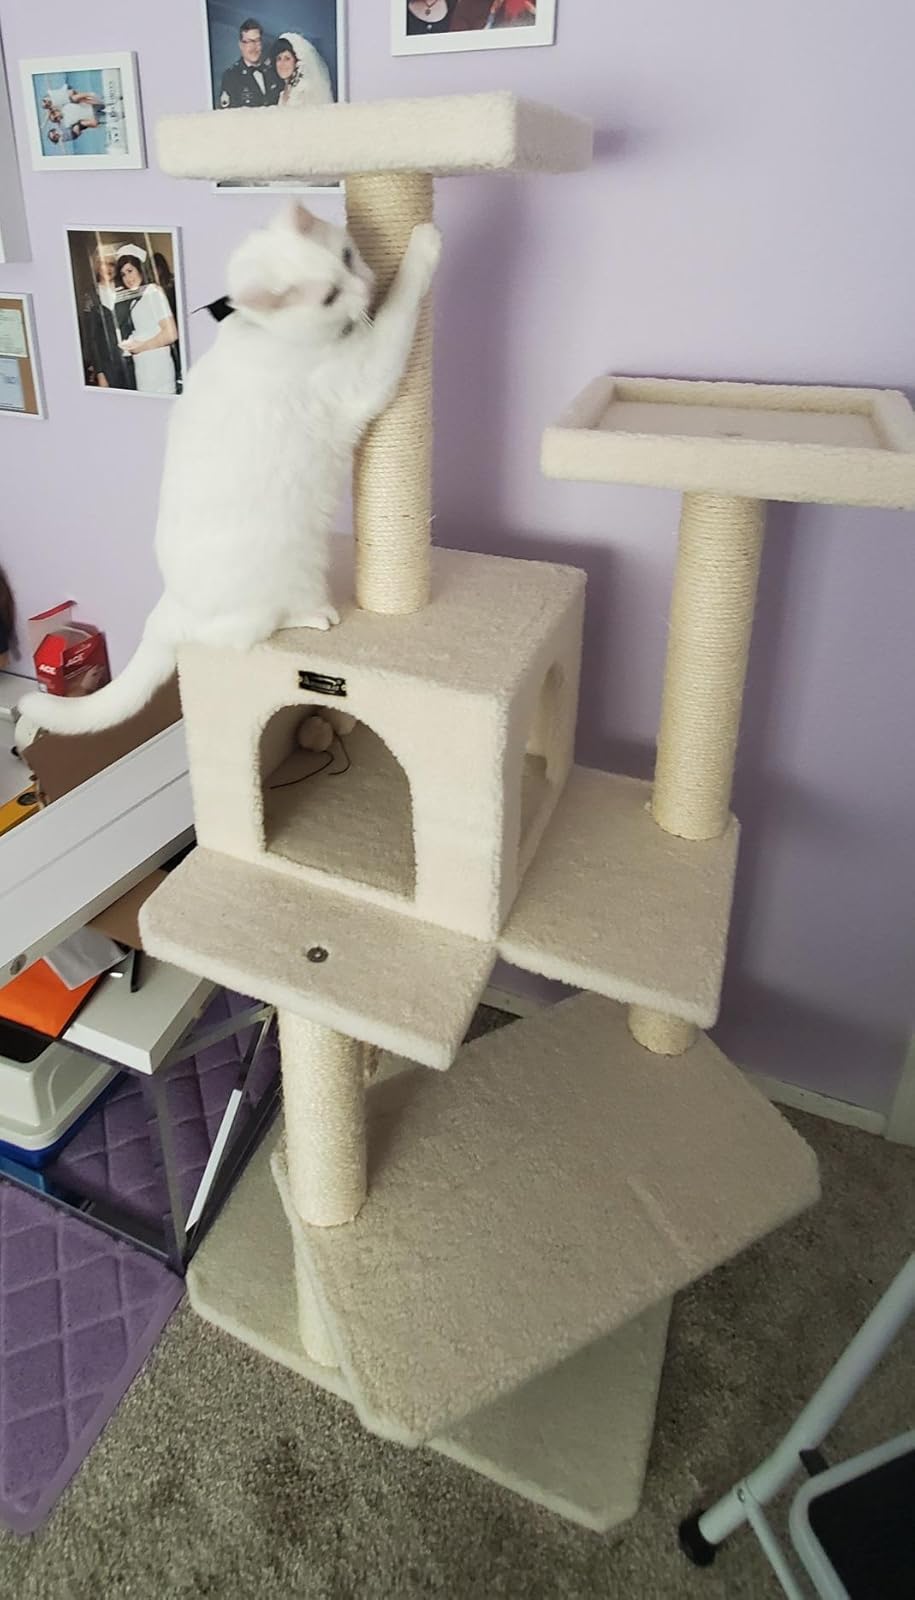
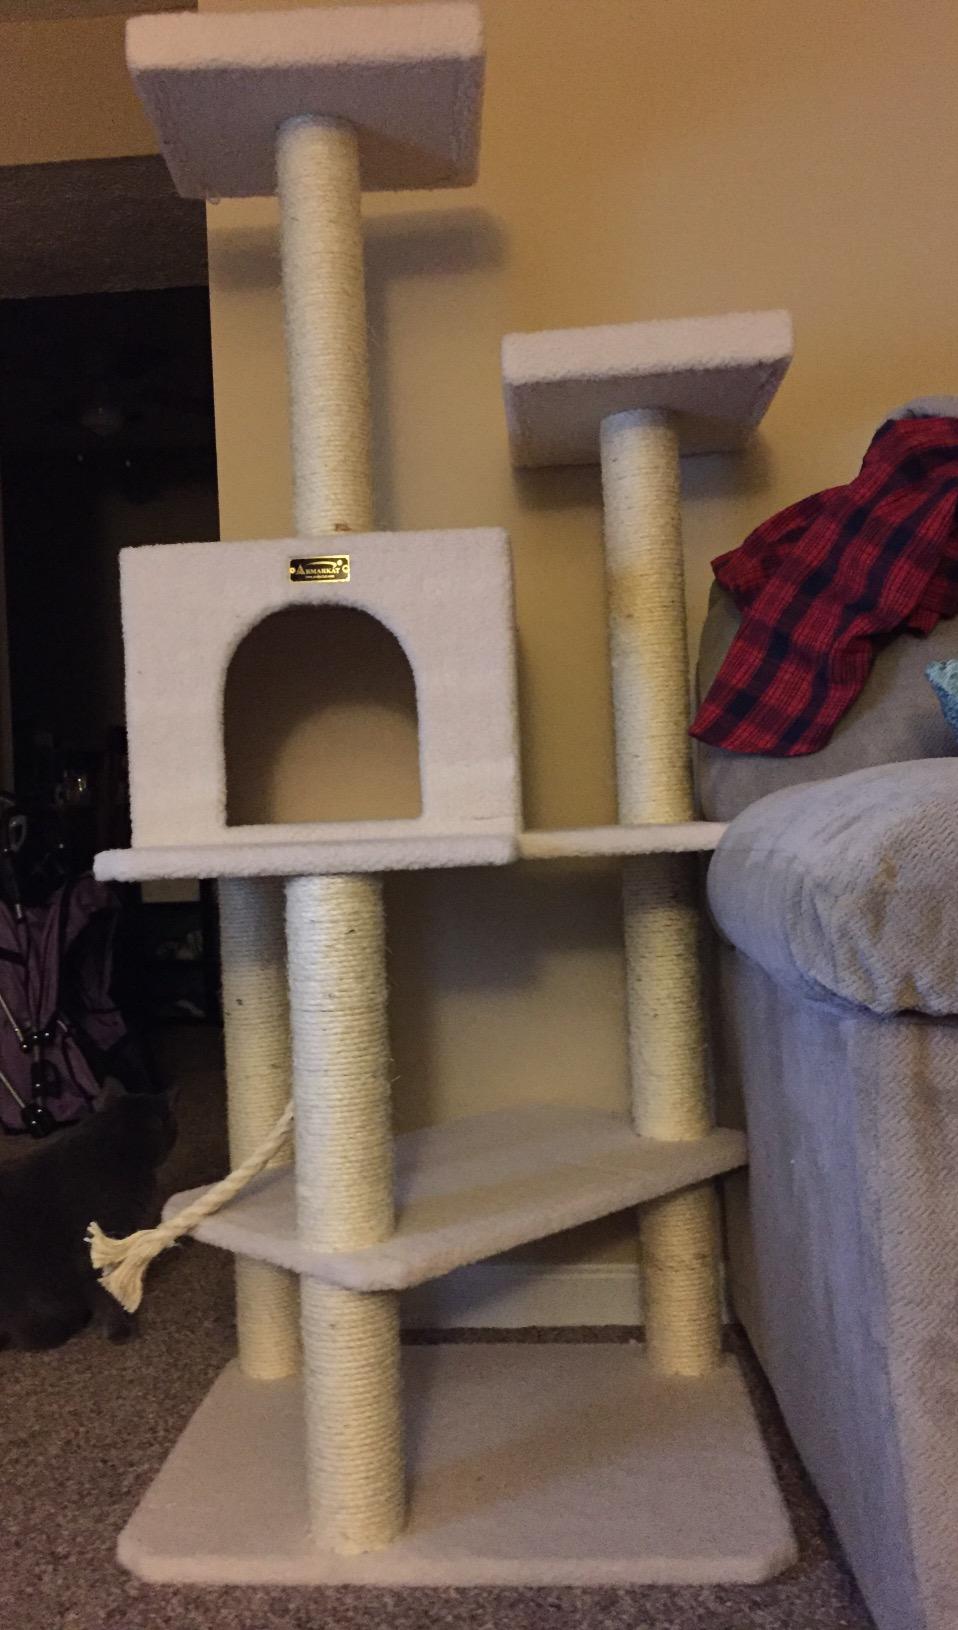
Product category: items_cat tree
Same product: yes